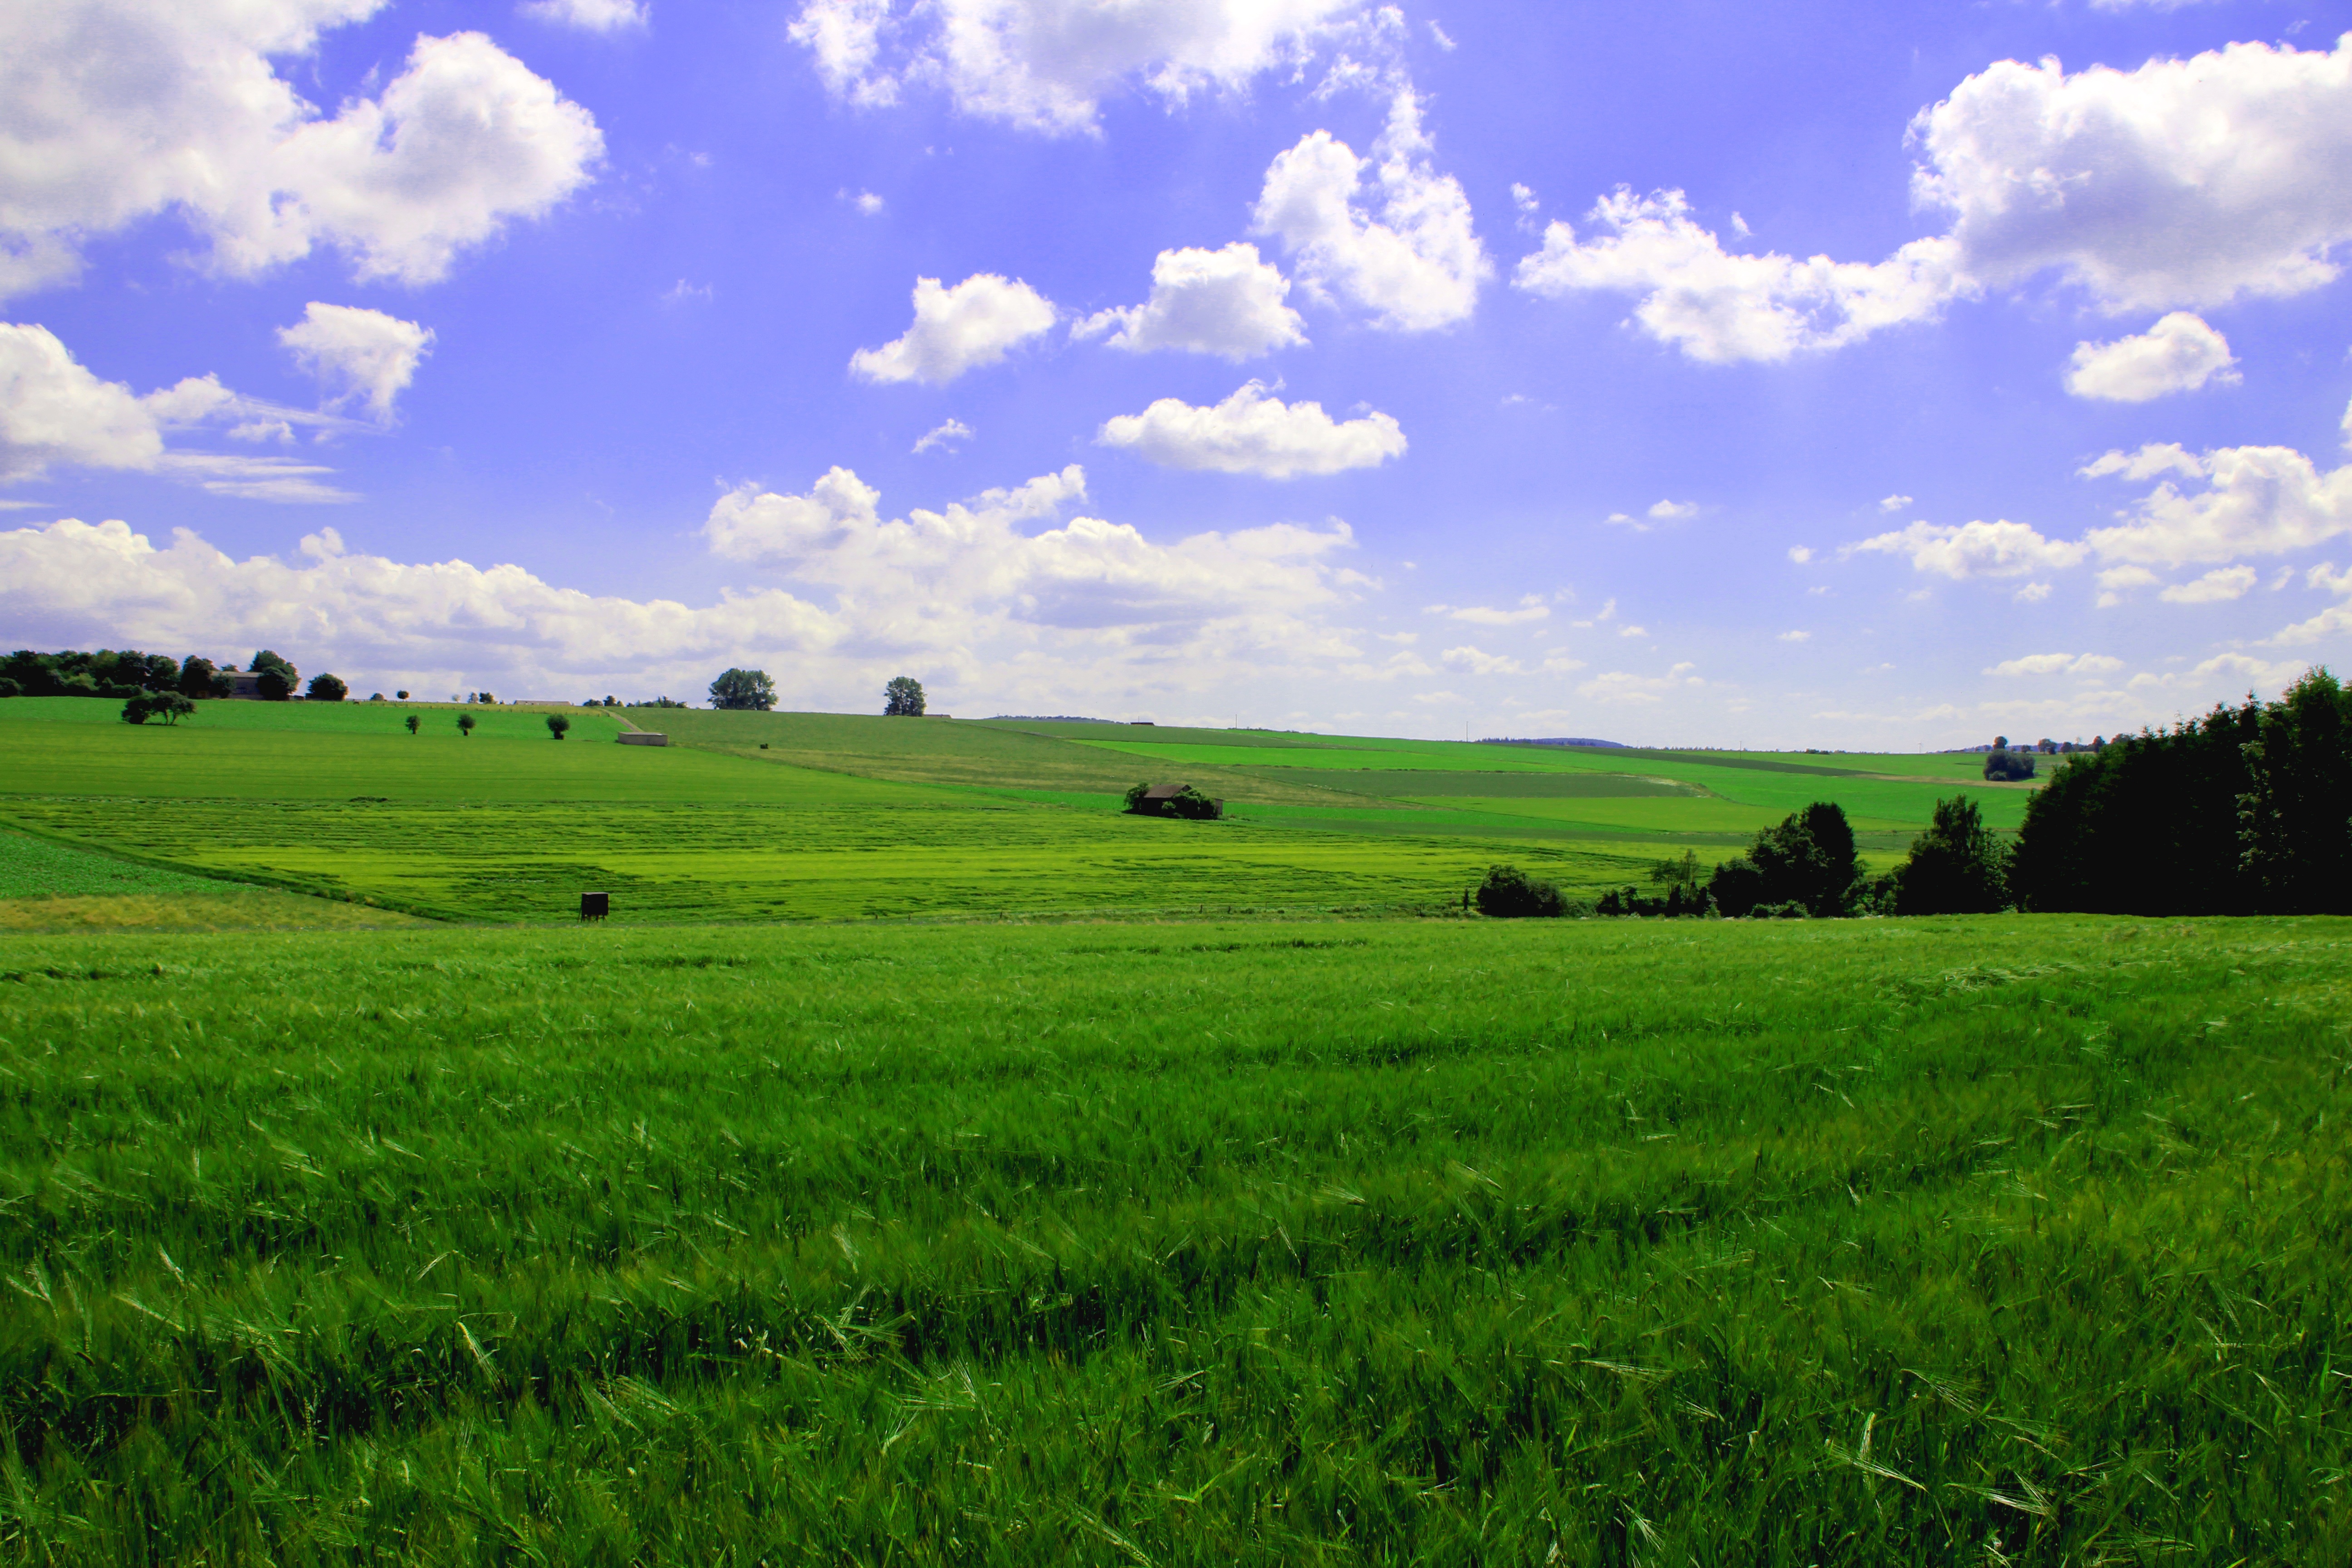
landscape, nature, grass, horizon, cloud, sky, field, farm, lawn, meadow, prairie, hill, green, crop, pasture, agriculture, plain, grassland, plateau, habitat, ecosystem, grasses, rural area, paddy field, natural environment, geographical feature, grass family